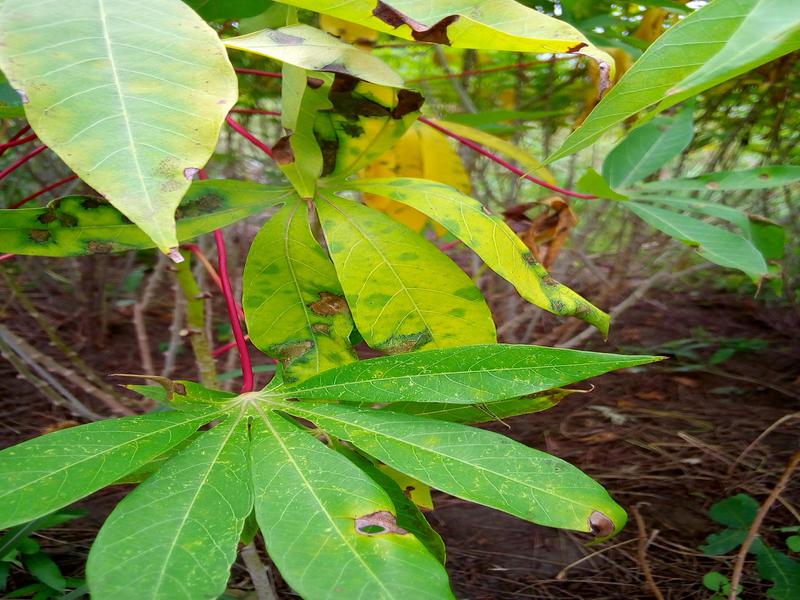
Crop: cassava
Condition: bacterial_blight